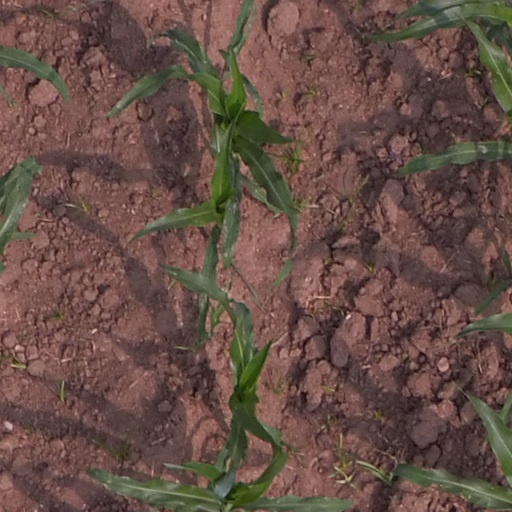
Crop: maize; corn